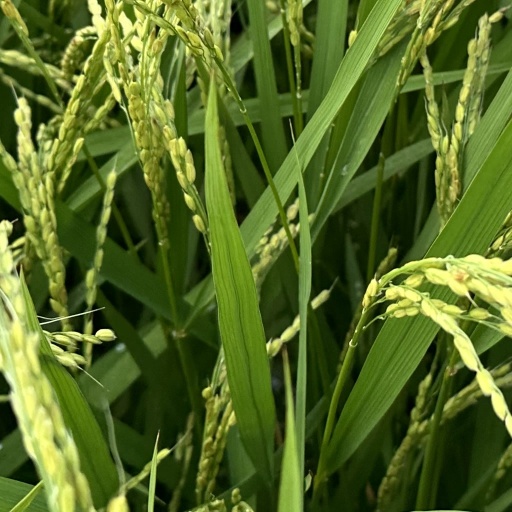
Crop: rice